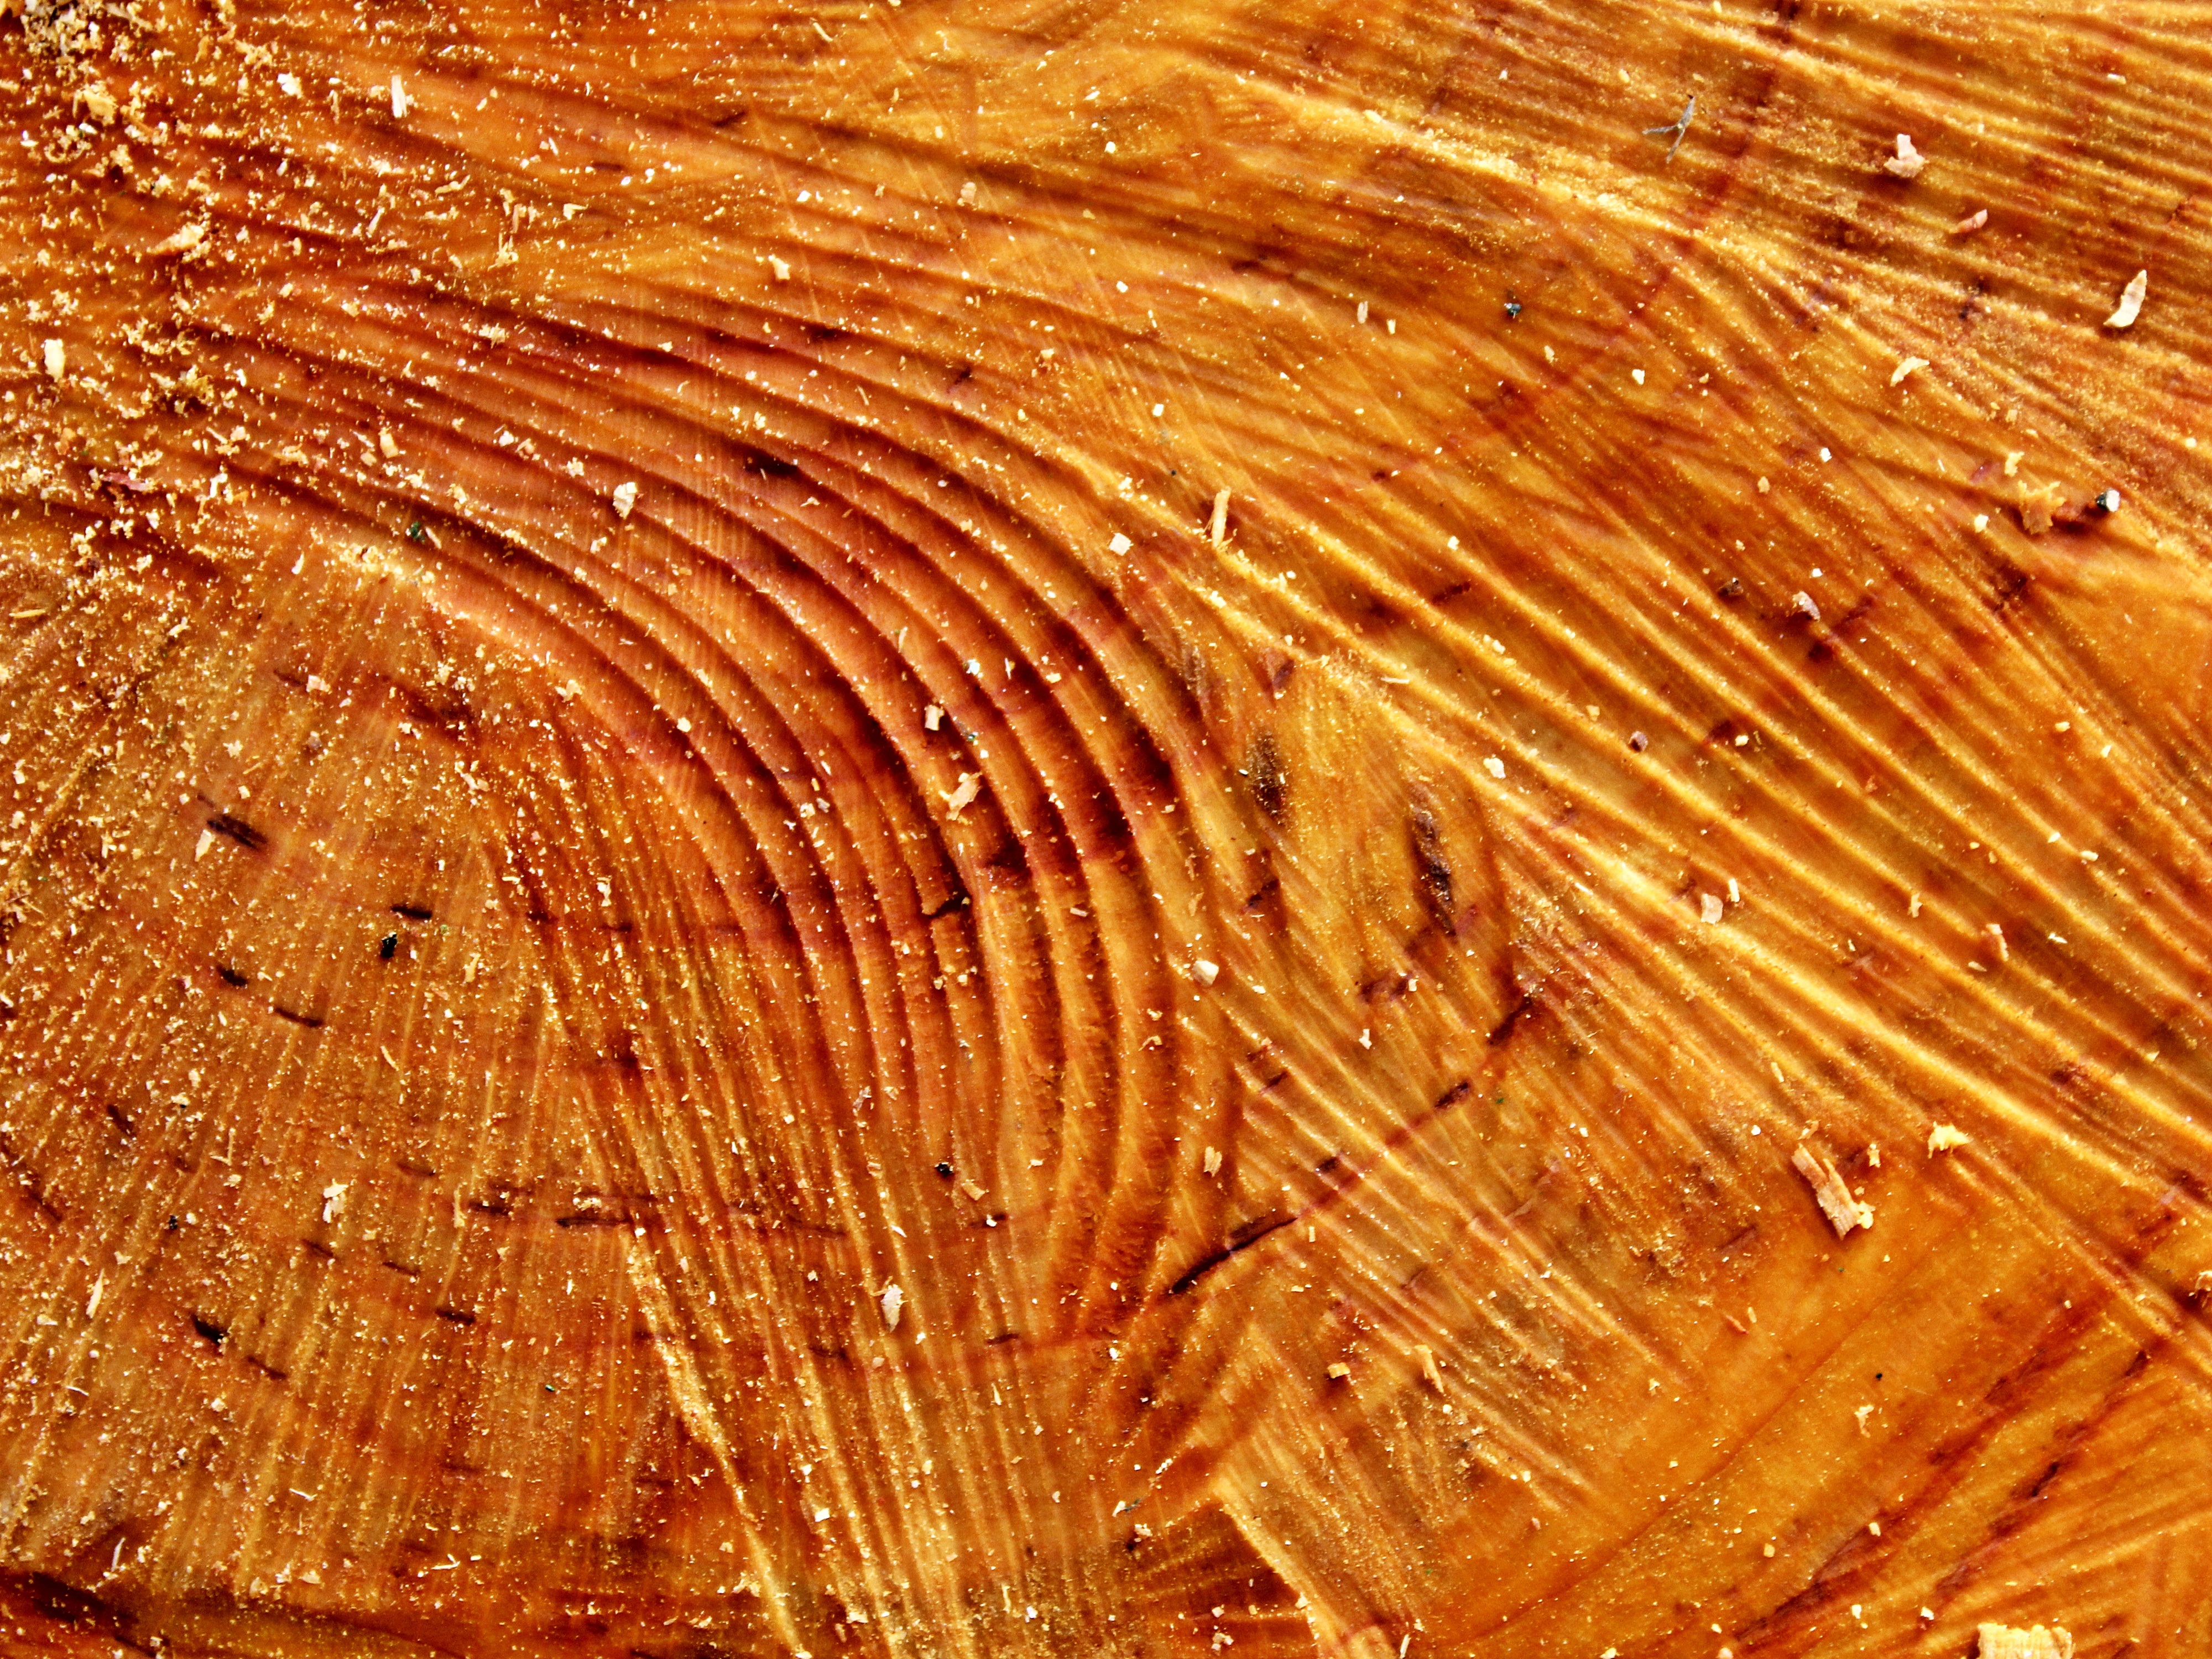
tree, nature, forest, structure, wood, grain, sunlight, texture, leaf, time, log, pattern, line, broken, close, material, surface, cracked, close up, tribe, background, like, scratch, scratches, checkered, annual rings, sawed off, macro photography, sawn, sawdust, grass family